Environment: real
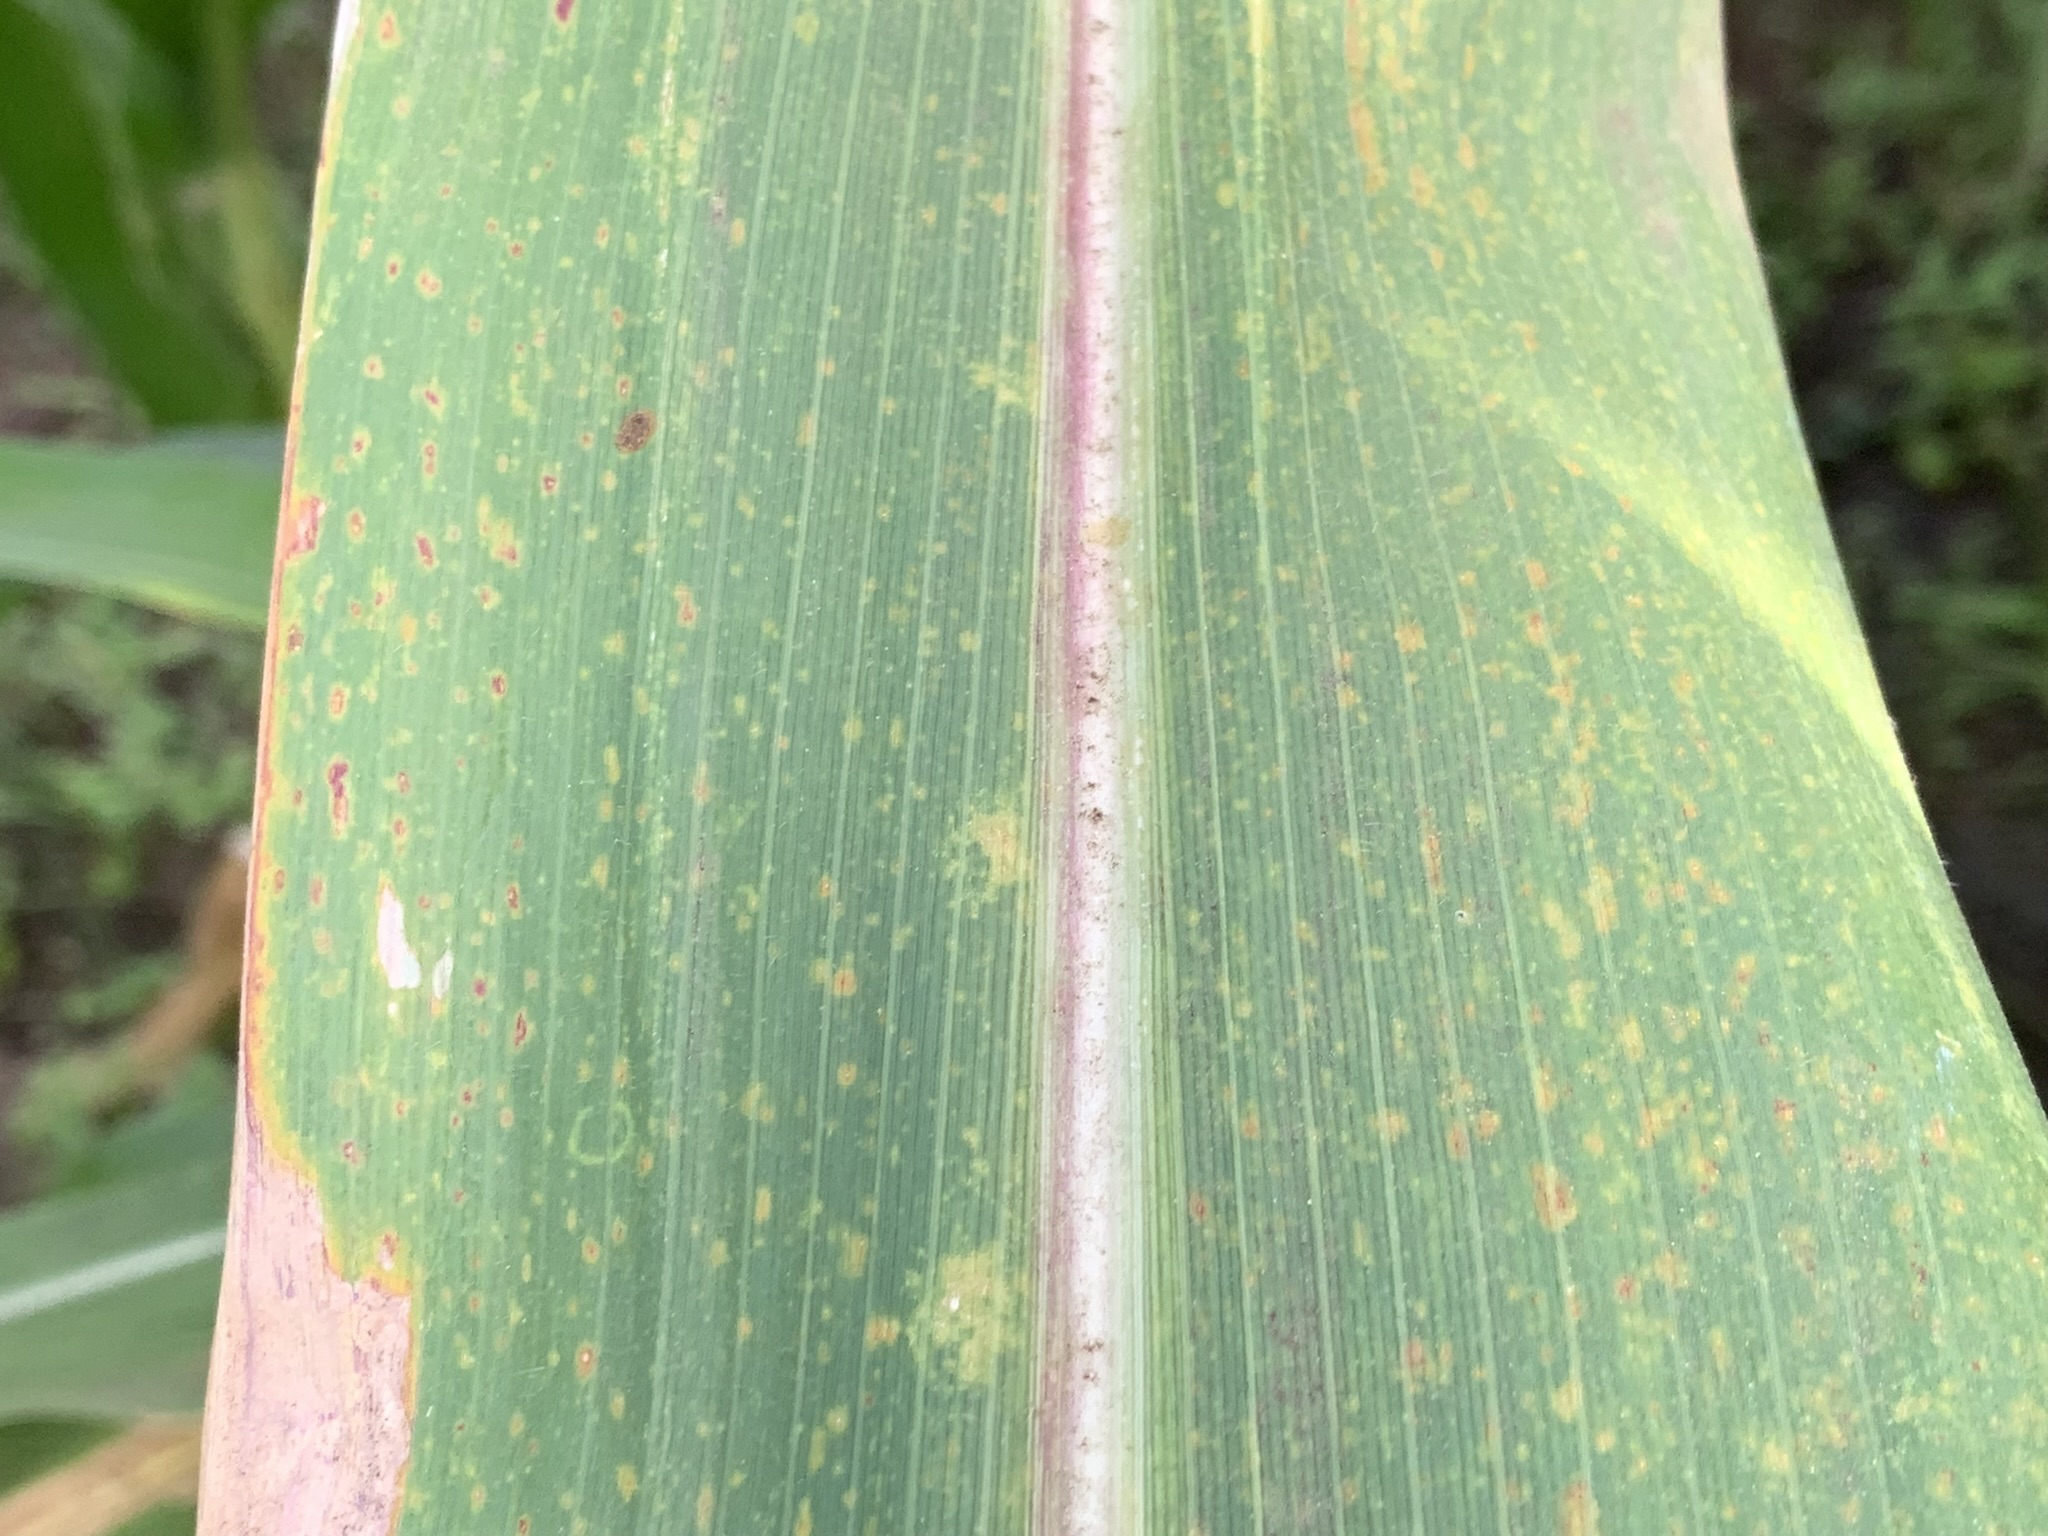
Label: lethal_necrosis